Christian McCaffrey

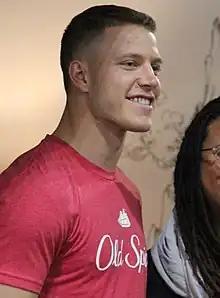
McCaffrey in 2019

McCaffrey's father, Ed McCaffrey, played college football at Stanford and in the NFL, mostly for the Denver Broncos, from 1991 to 2003. His mother, Lisa Sime, played soccer at Stanford. His older brother Max played football at Duke University, and then on several NFL teams as a wide receiver. His younger brother, Dylan, was a quarterback at Northern Colorado. His youngest brother, Luke, is a wide receiver for the Washington Commanders. His uncle, Billy McCaffrey, played college basketball at Duke and Vanderbilt University. His maternal grandfather Dave Sime (1936–2016) was a pioneering ophthalmologist and an Olympic sprinter, the silver medalist (photo finish) in the 100 meters in 1960.